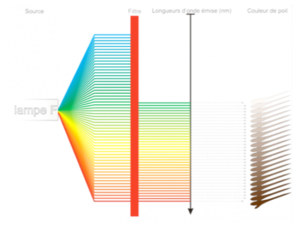
Longueurs d'onde et épilation à la lumière pulsée
L’épilation consiste à enlever, temporairement ou définitivement, les poils de la peau humaine, masculine ou féminine. Elle peut concerner toutes les parties du corps, des plus visibles jusqu'aux plus intimes.